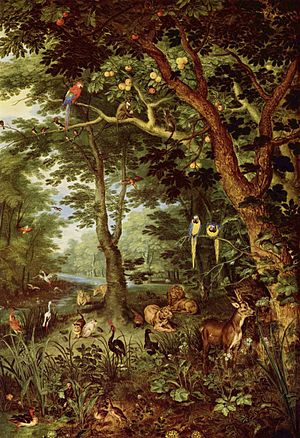
Paradis
Paradiset (Das Paradies), oliemaleri på træ, Jan Brueghel den ældre, ca. 1620, Gemäldegalerie der Staatlichen Museen zu Berlin
Paradis kommer fra det persiske ord پرديس pairidaeza, der betyder have. Ordet bruges både religiøst såvel som ikke-religiøst.